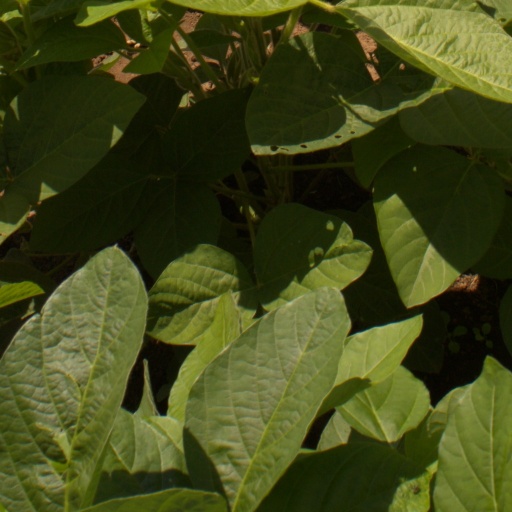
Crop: soybean